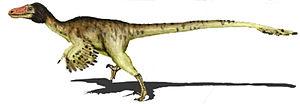
Adasaurus est un genre éteint de dinosaure théropode qui vivait en Mongolie à la fin du Crétacé, il y a 75 Ma. Il fut découvert en 1977. Une seule espèce est connue : Adasaurus mongoliensis.